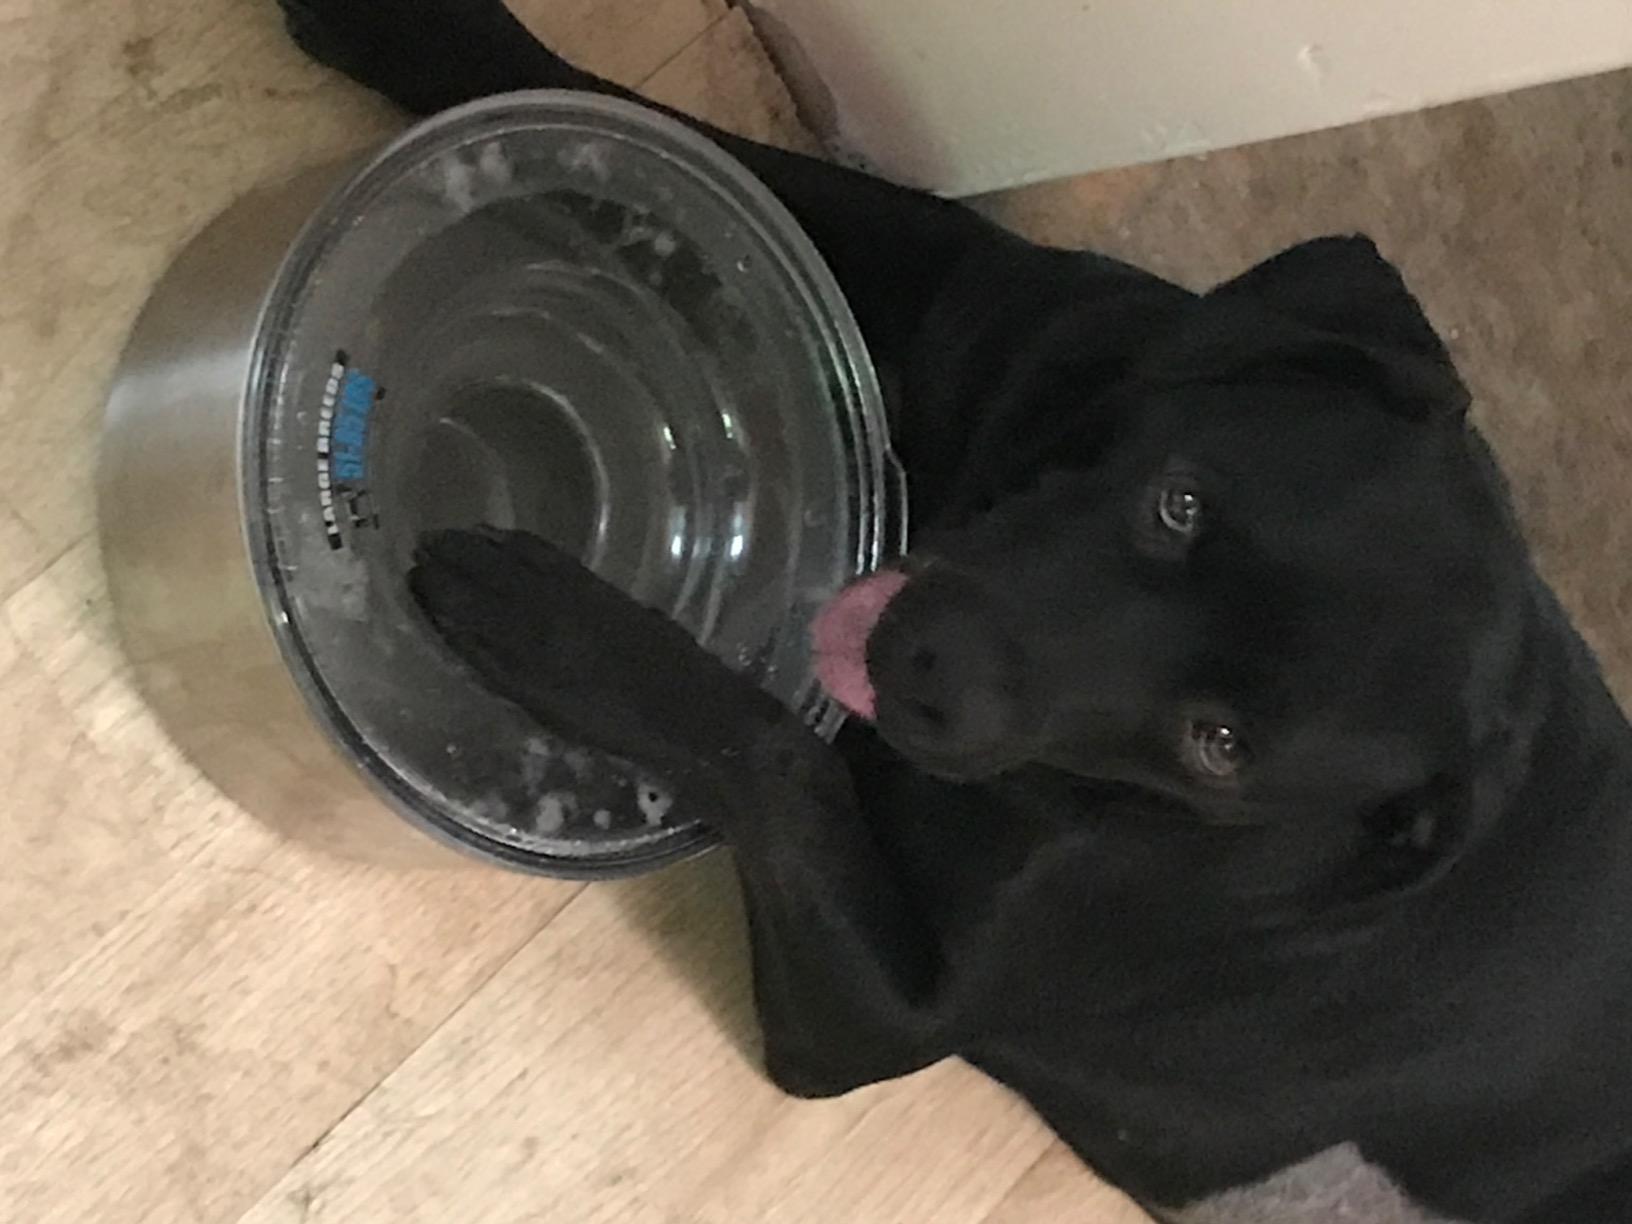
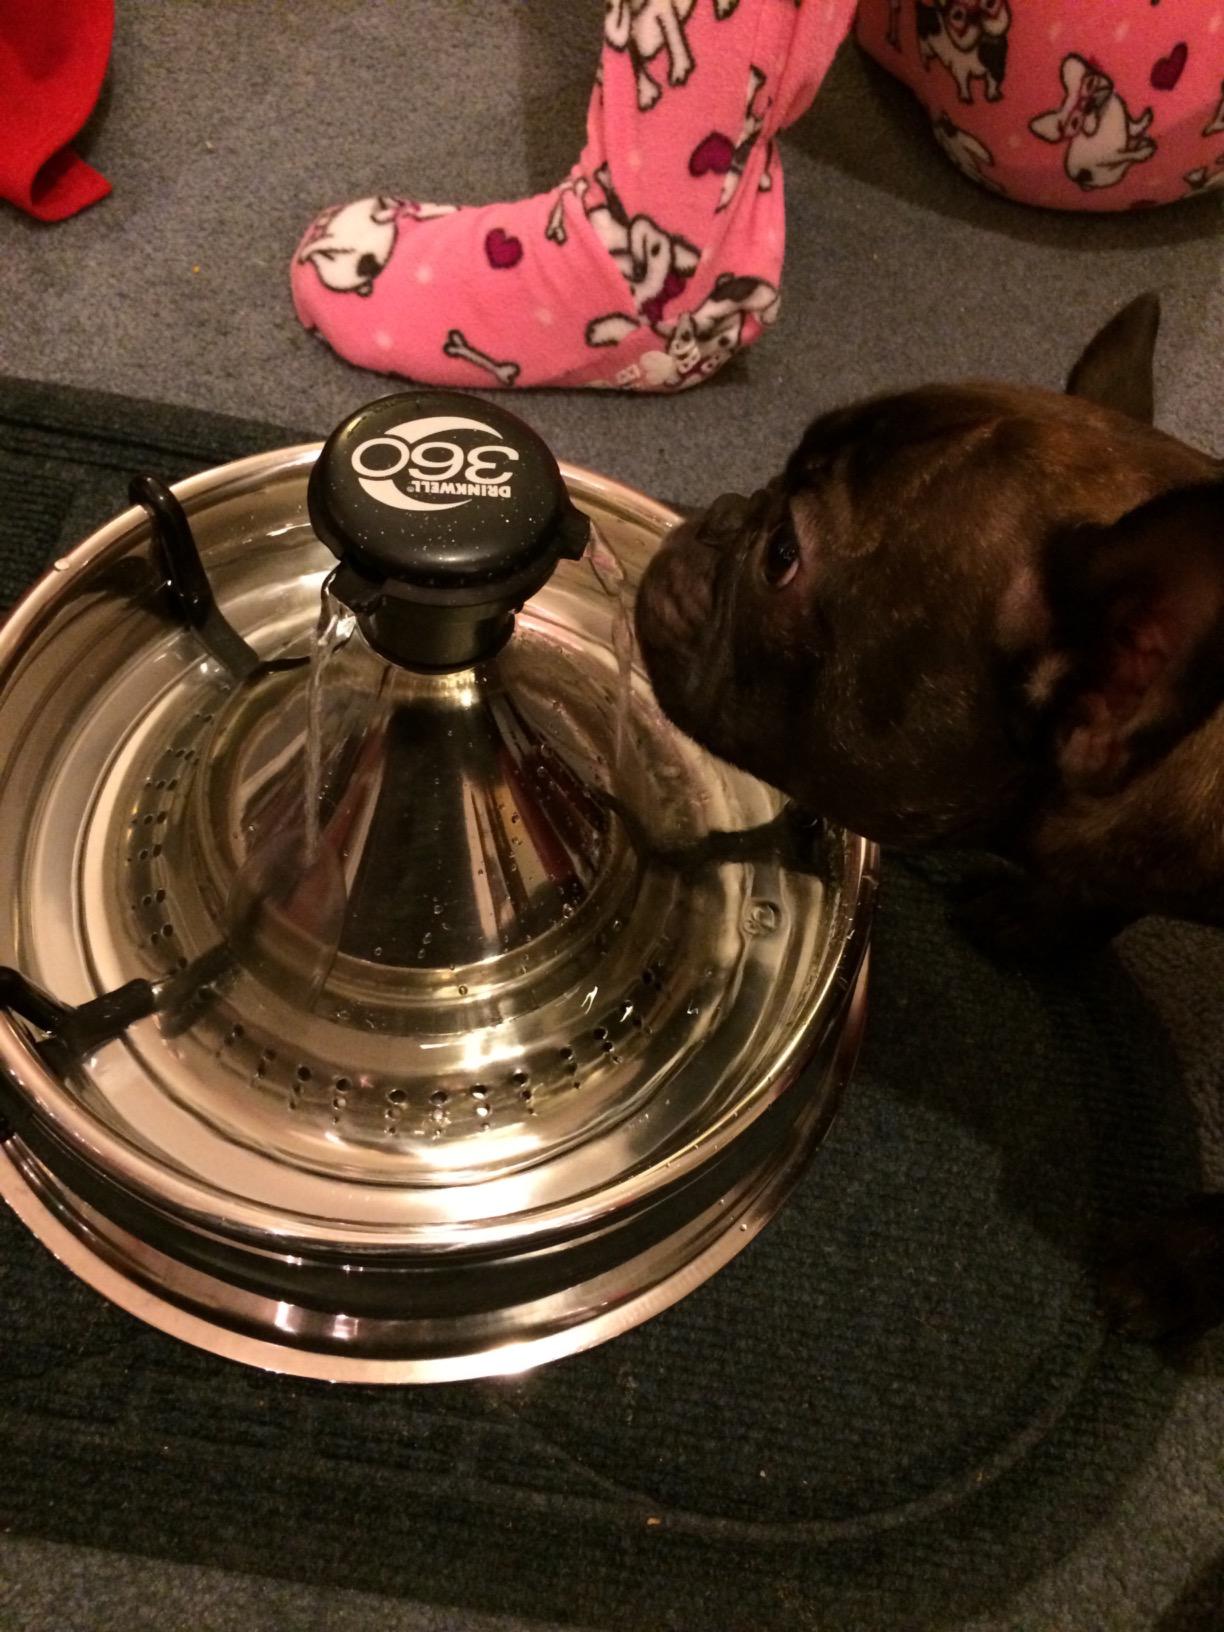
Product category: items_bowl
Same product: no